Boebe (Thessaly)

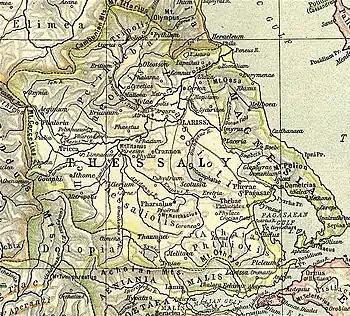
Map showing ancient Thessaly. Boebe is shown to the centre right, in Magnesia, between the lake and the coast.

Boebe or Boibe was a city of Magnesia in ancient Thessaly, mentioned by Homer in the Catalogue of Ships. It was named after Boebus (Βοίβος), the son of Glaphyrus.